Dunedin Gasworks Museum

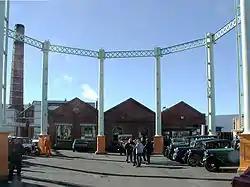
Dunedin Gasworks Museum

Dunedin Gasworks Museum is located in South Dunedin, in the South Island of New Zealand. It is one of only a few known preserved gasworks museums in the world.